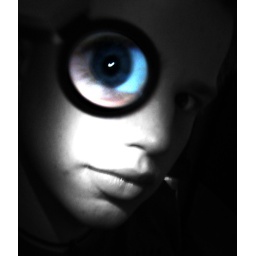
Shawn, in the car with a magnifying glass